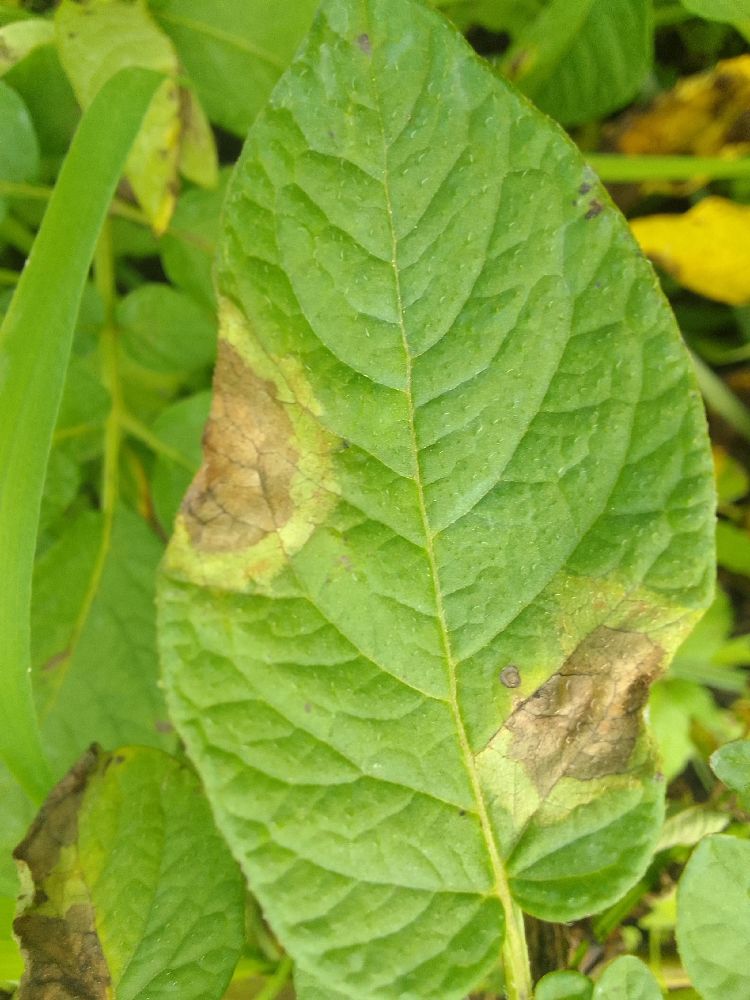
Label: Late blight